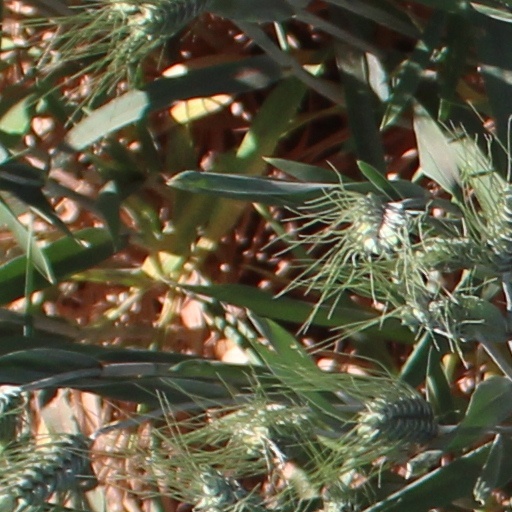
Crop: wheat